Catherine Mary Stewart

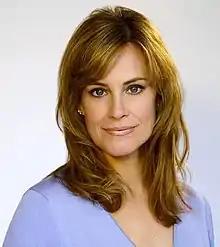
Stewart in 2011

Catherine Mary Stewart (born 22 April 1959) is a Canadian actress. Her film roles include "The Apple", "Night of the Comet", "The Last Starfighter" and "Weekend at Bernie's". She was also the original Kayla Brady in "Days of Our Lives".